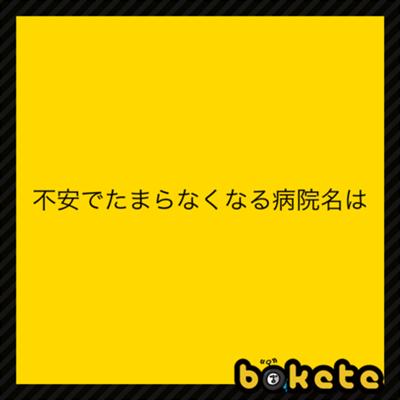
回答: 笑っていいとも!